Yu Zhiding

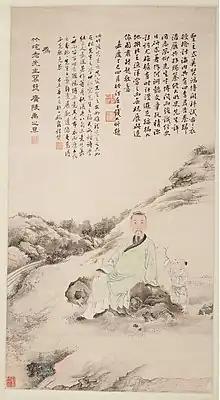
Yu Zhiding - Portrait of Zhu Yizun

Yu Zhiding (Yü Chih-ting, traditional: 禹之鼎, simplified: 禹之鼎); ca. (1647–1709) was a Chinese painter during the Qing dynasty (1644–1912).